Cave paintings in India

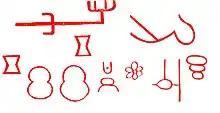
Yogimath rock art of Odisha

The rock shelter of Gudahandi is located on the summit of the hillock and situated about 20 km from Block headquarters Koksara in Kalahandi district. The rock art shelter exhibits both monochrome and bi-chrome paintings of early historic period. It is the only reported rock art site of Kalahandi district. The rock art panel preserves the specimen of paintings which include a styl ized human figure in red, deer and a variety of geometric patterns of squares and rectangles either empty or in filled with straight and diagonal lines or with dots on the borders grid patterns, wheels with spokes, apsidal patterns, oval shapes with dots executed either in monochrome of red or in polychrome of red, blue and black.